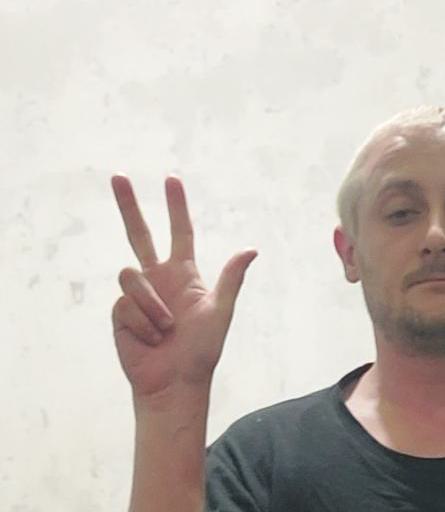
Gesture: three2